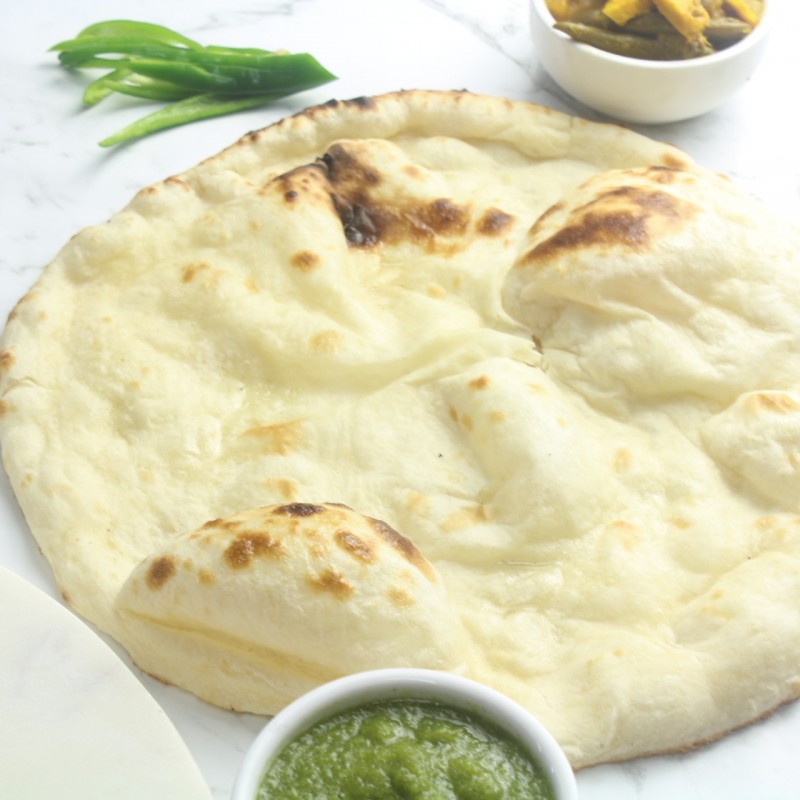
Dish: butter_naan